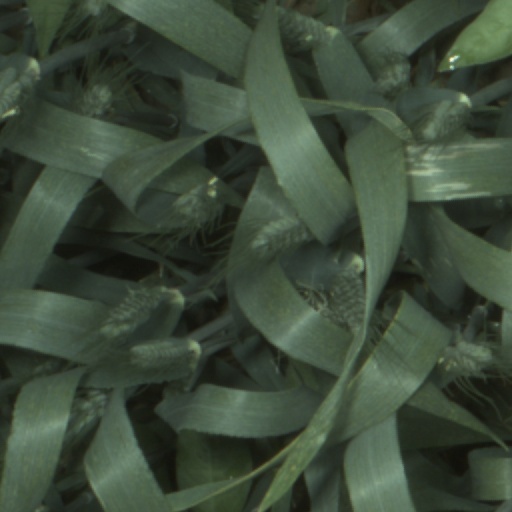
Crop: wheat